Akhtala Monastery

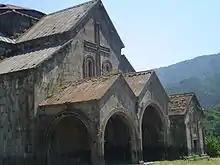
The western facade of the church. The arched hall and entrance.

Since the late 18th century the monastery serviced ethnic Greeks who had settled in Akhtala in order to work in the gold and silver mines. Roughly 800 Greek families were moved from Gümüşhane in the Ottoman Empire to Akhtala in 1763 by the Georgian King Erekle II. The Greeks called the monastery "Meramani". The Greek miners have left inscriptions on the monastery walls. In the 19th century Akhtala was taken over by the Armenian princely family of Melikovs. Currently the monastery has its pilgrimage days on September 20–21. Armenians, Greeks and Georgians visit the monastery on this occasion. The Ambassador of Greece, Panayota Mavromichali visited the monastery on September 20, 2006. An ore mining and processing plant in Akhtala has been dumping copper mine tailings in the pit below the monastery. This has been classified as a threat to local residents.